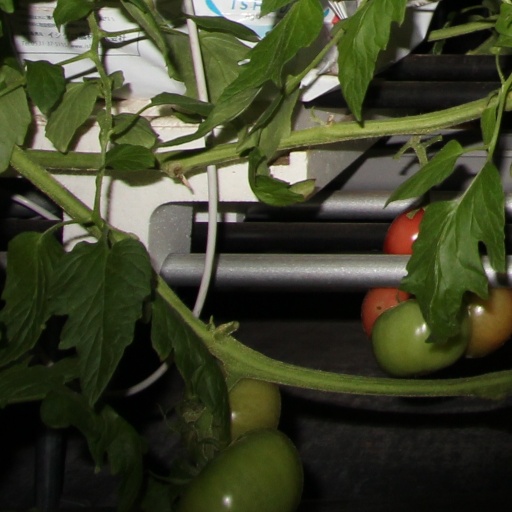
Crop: tomato